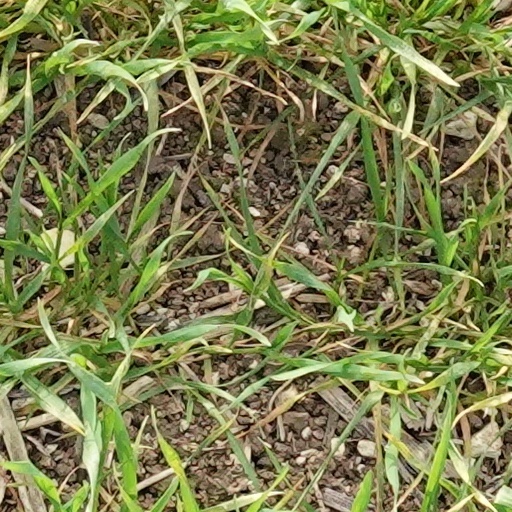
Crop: wheat